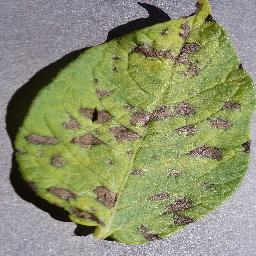
Etiqueta: Tizon_Temprano